Anders Sandøe Ørsted Bull

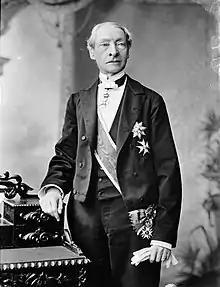
Norwegian civil servant and government minister Anders Sandoe Orsted Bull

Anders Sandøe Ørsted Bull (13 September 1817 – 15 April 1907) was a Norwegian civil servant and government minister. He served as acting Minister of the Army in 1875 (twice), 1881 and 1884. He also served as mayor of Oslo in 1877 and 1878.